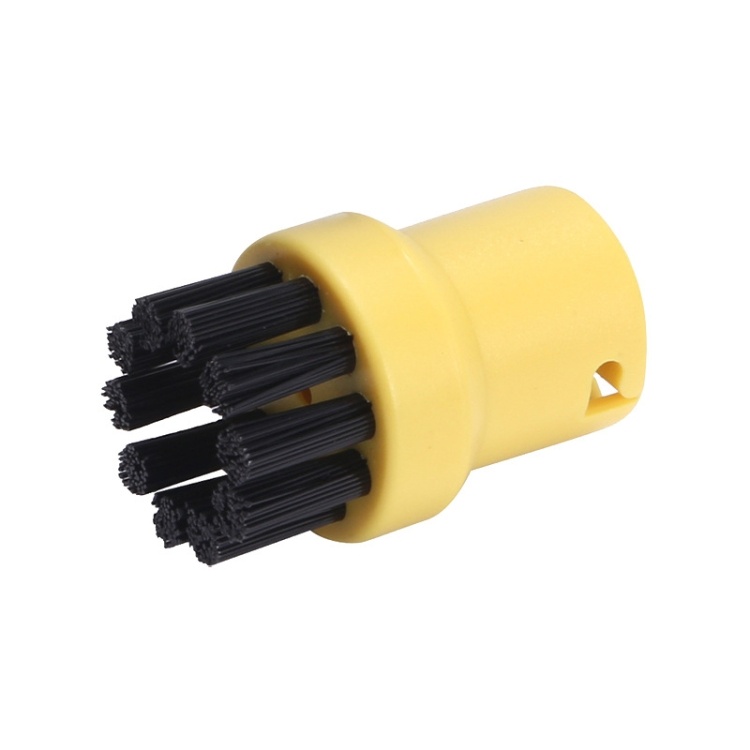
Steam Brush Heads Steamer Accessories For Karcher SC1 / SC2 / SC3 / SC4 / SC5, Style: Yellow
1. Material: ABS + nylon + copper wire 2. High strength wear-resistant brush material, steam heating, effective decontamination 3. Black brush can be used to clean floor drain, sink, etc. 4. Red brush can be used to clean the sink, faucet and other places of dirt 5. Yellow brushes can be used to clean iron utensils, shelves, grills, etc. in the kitchen 6. Brass brushes can be used to clean heavily soiled cooktops and other work surfaces 7. Applicable models: for K?rcher SC1 / SC2 / SC3 / SC4 / SC5 8. Weight: about 16 g for the brass brush, about 11 g for the black, yellow and red brushes 9. Size: about 4 x 2.7 cm
Brand: buy2fix
Category: Home & Garden > Household Appliance Accessories > Laundry Appliance Accessories > Iron Accessories > Iron Cleaners